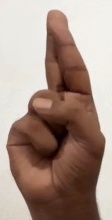
ASL sign: R